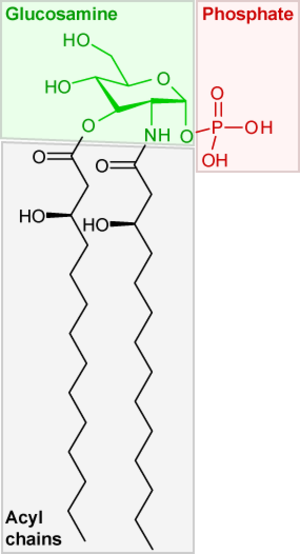
Structure chimique de la 2,3-bis-(3R-hydroxy-tétradécanoyl)-αD-glucosamine-1-phosphate (lipide X) Català: Estructura química de la 2,3-bis-(3R-hidroxi-tetradecanoil)-αD-glucosamina-1-fosfat (lípid X)
Les lipides constituent la matière grasse des êtres vivants. Ce sont des molécules hydrophobes ou amphiphiles — molécules hydrophobes possédant un domaine hydrophile — très diversifiées, comprenant entre autres les graisses, les cires, les stérols, les vitamines liposolubles, les mono-, di- et triglycérides, ou encore les phospholipides.
La biochimie est l'étude des réactions chimiques qui se déroulent au sein des êtres vivants, et notamment dans les cellules. La complexité des processus chimiques biologiques est contrôlée à travers la signalisation cellulaire et les transferts d'énergie au cours du métabolisme. Depuis un demi-siècle, la biochimie est parvenue à rendre compte d'un nombre considérable de processus biologiques, au point que pratiquement tous les domaines de la biologie, depuis la botanique jusqu'à la médecine, sont aujourd'hui engagés dans la recherche biochimique, voire biotechnologique. L'objectif principal de la biochimie de nos jours est de comprendre, en intégrant les données obtenues au niveau moléculaire, comment les biomolécules et leurs interactions génèrent les structures et les processus biologiques observés dans les cellules, ouvrant la voie à la compréhension des organismes dans leur ensemble. Dans ce cadre, la chimie supramoléculaire s'intéresse aux complexes moléculaires tels que les organites, qui constituent un niveau d'organisation de la matière vivante intermédiaire entre les molécules et les cellules.